Pantoja, Spain

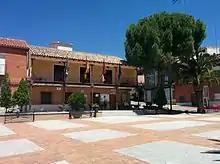

Pantoja is a village in the province of Toledo and autonomous community of Castile-La Mancha, Spain.